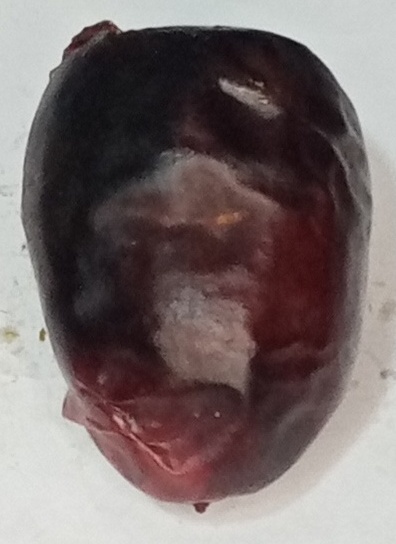
Variety: kupro
Size: large
Grade: grade-3